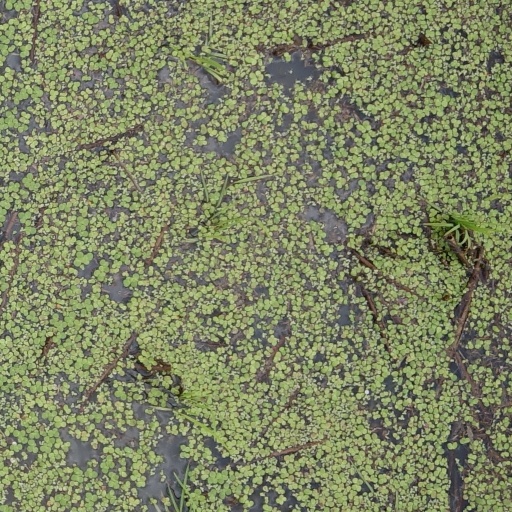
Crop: rice